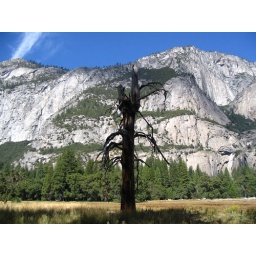
I found this tree cast in shadow. I thought it made an interesting dark image in contrast with the rock face.